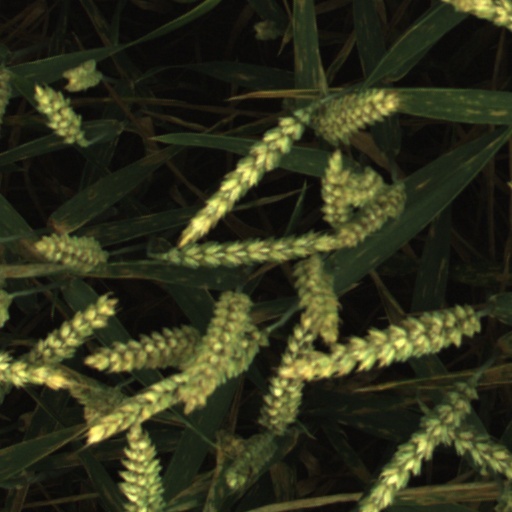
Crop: wheat